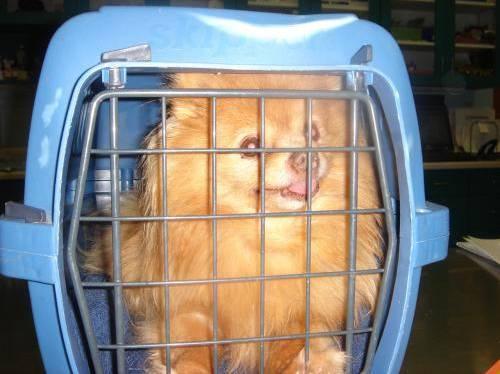
dog